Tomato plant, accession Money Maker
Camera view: horizontal (90 deg, fisheye); turntable rotation: 330 degrees
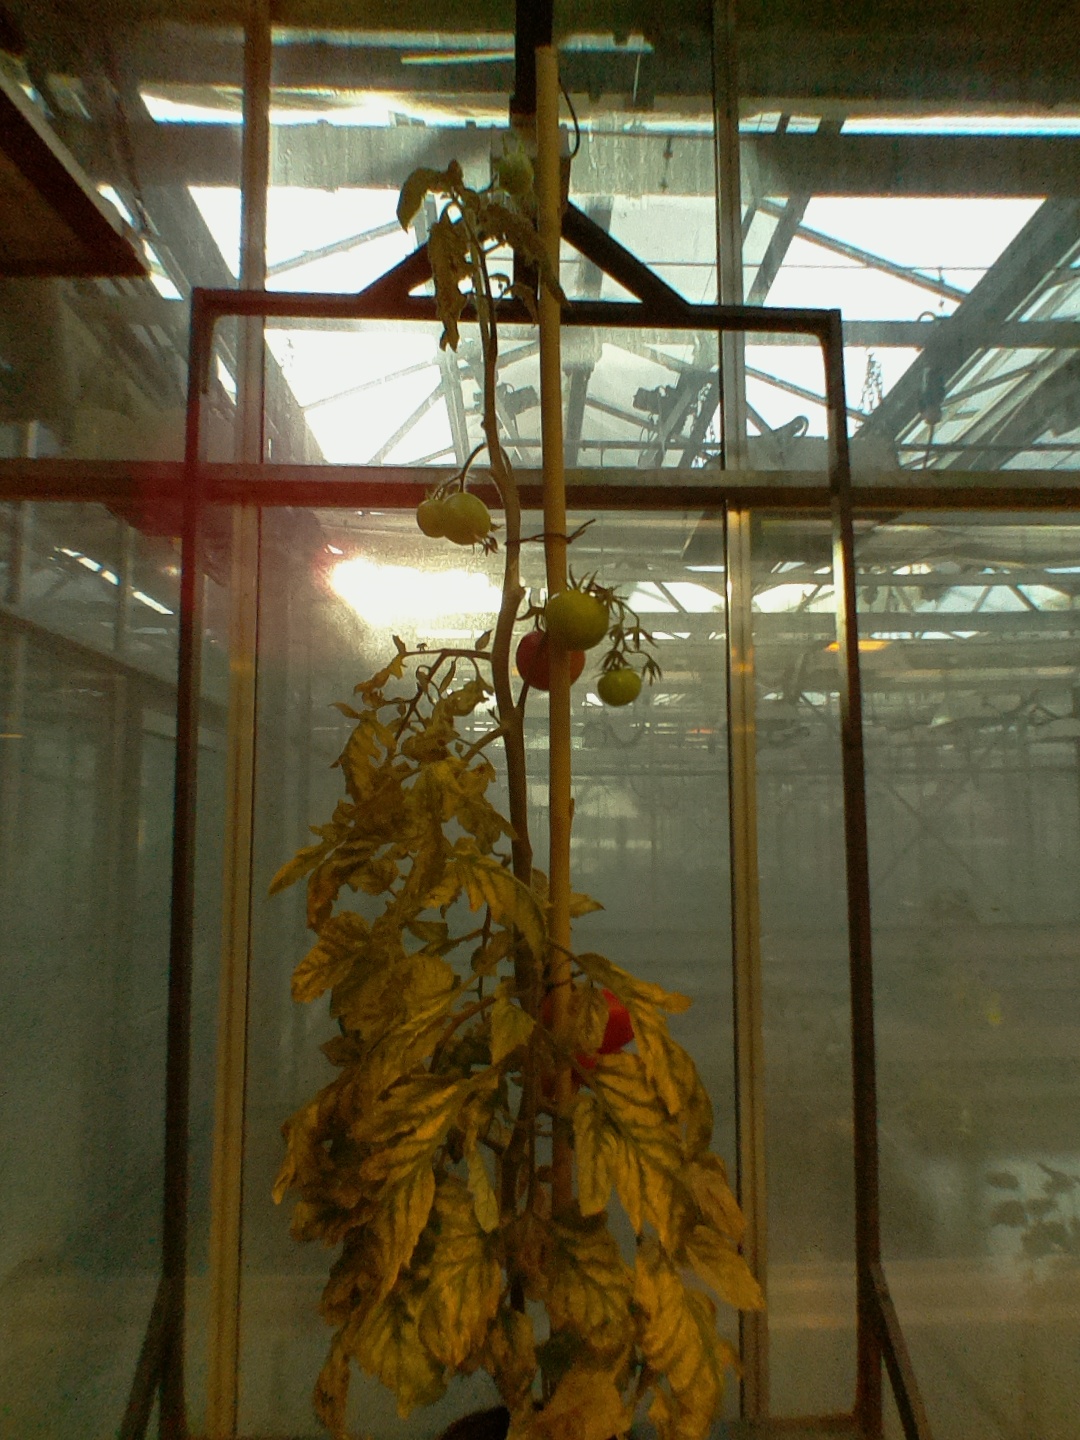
BBCH growth stage 85: 50%-60% of fruits show typical fully ripe color